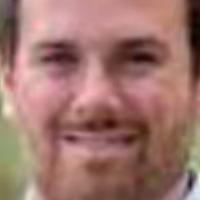
Age group: age 31-40